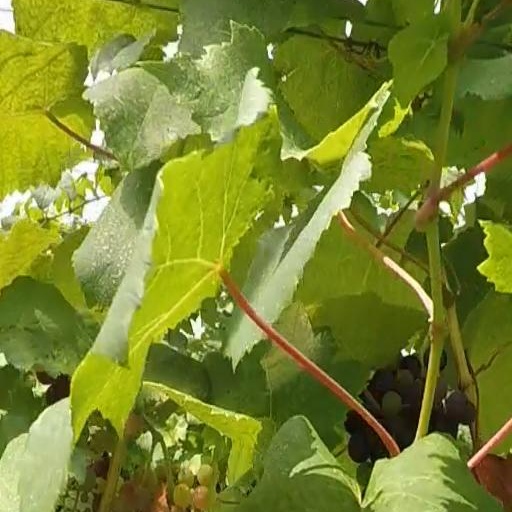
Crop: grape